Davey Richards

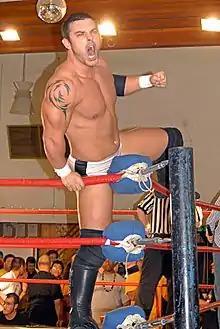
Richards at an PWG event in 2006

On June 3, 2006, Richards made his debut with Ring of Honor (ROH) at "Destiny" by defeating Jimmy Rave. This was the start of a rivalry with Rave, who challenged Richards to a rematch at "In Your Face" on June 17. During the match, the pre-match ritual of fans throwing toilet paper at Rave backfired when one roll hit the chandelier above the ring, breaking some glass that scattered in the ring. Nevertheless, the two wrestled on that glass, resulting in numerous cuts on both men's bodies, and Richards went on to win the rematch.